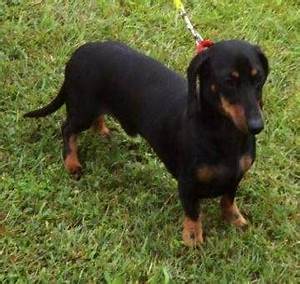
Label: cane